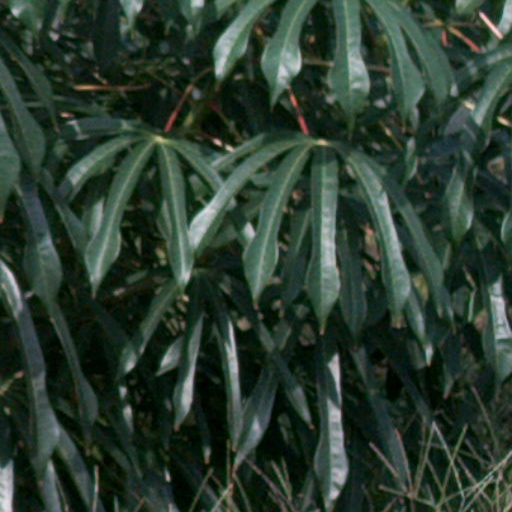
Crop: cassava